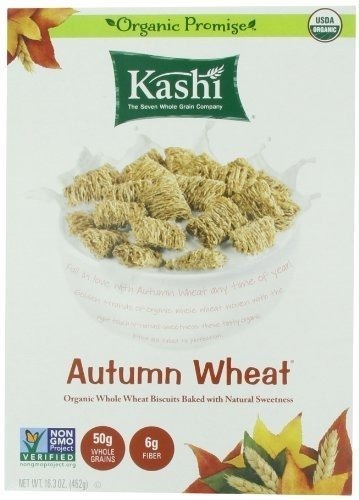
Item Name: KASHI CEREAL PROMISE AUTUM WHT, 16.3 OZ, PK- 12
Product Description: KASHI CEREAL PROMISE AUTUM WHT, 16.3 OZ, PK- 12
Value: 195.6
Unit: Ounce

Price: 9.16